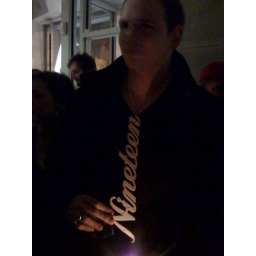
Mark Mille shows up at the party with a street number sign around his neck. Typical. Love this guy.